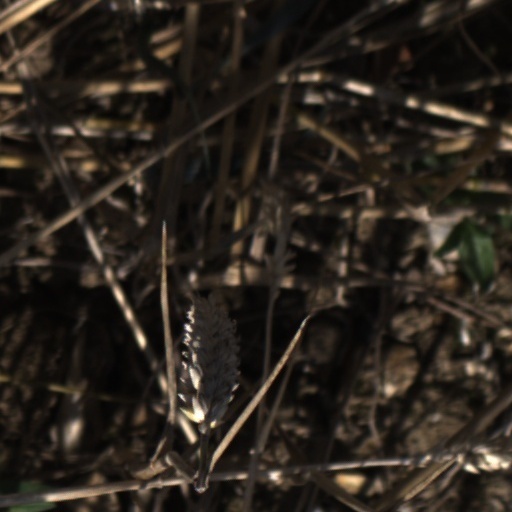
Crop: wheat